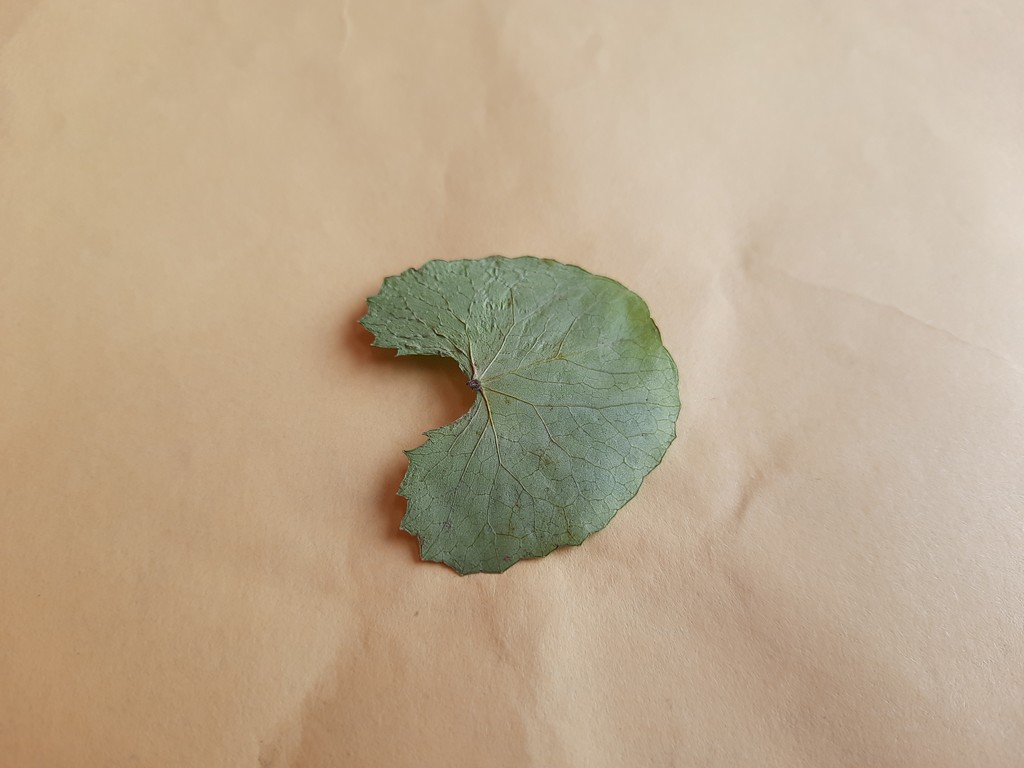
Label: Dried